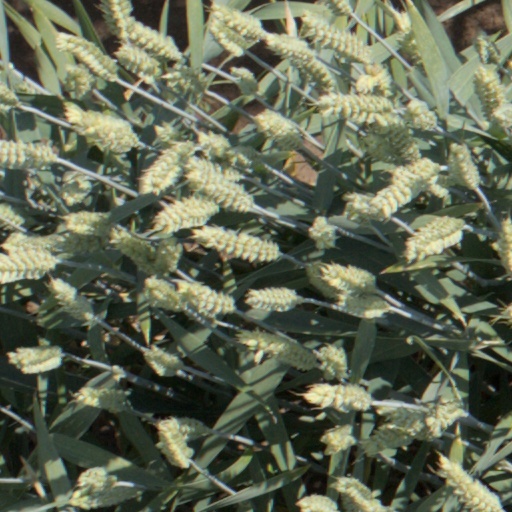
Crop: wheat